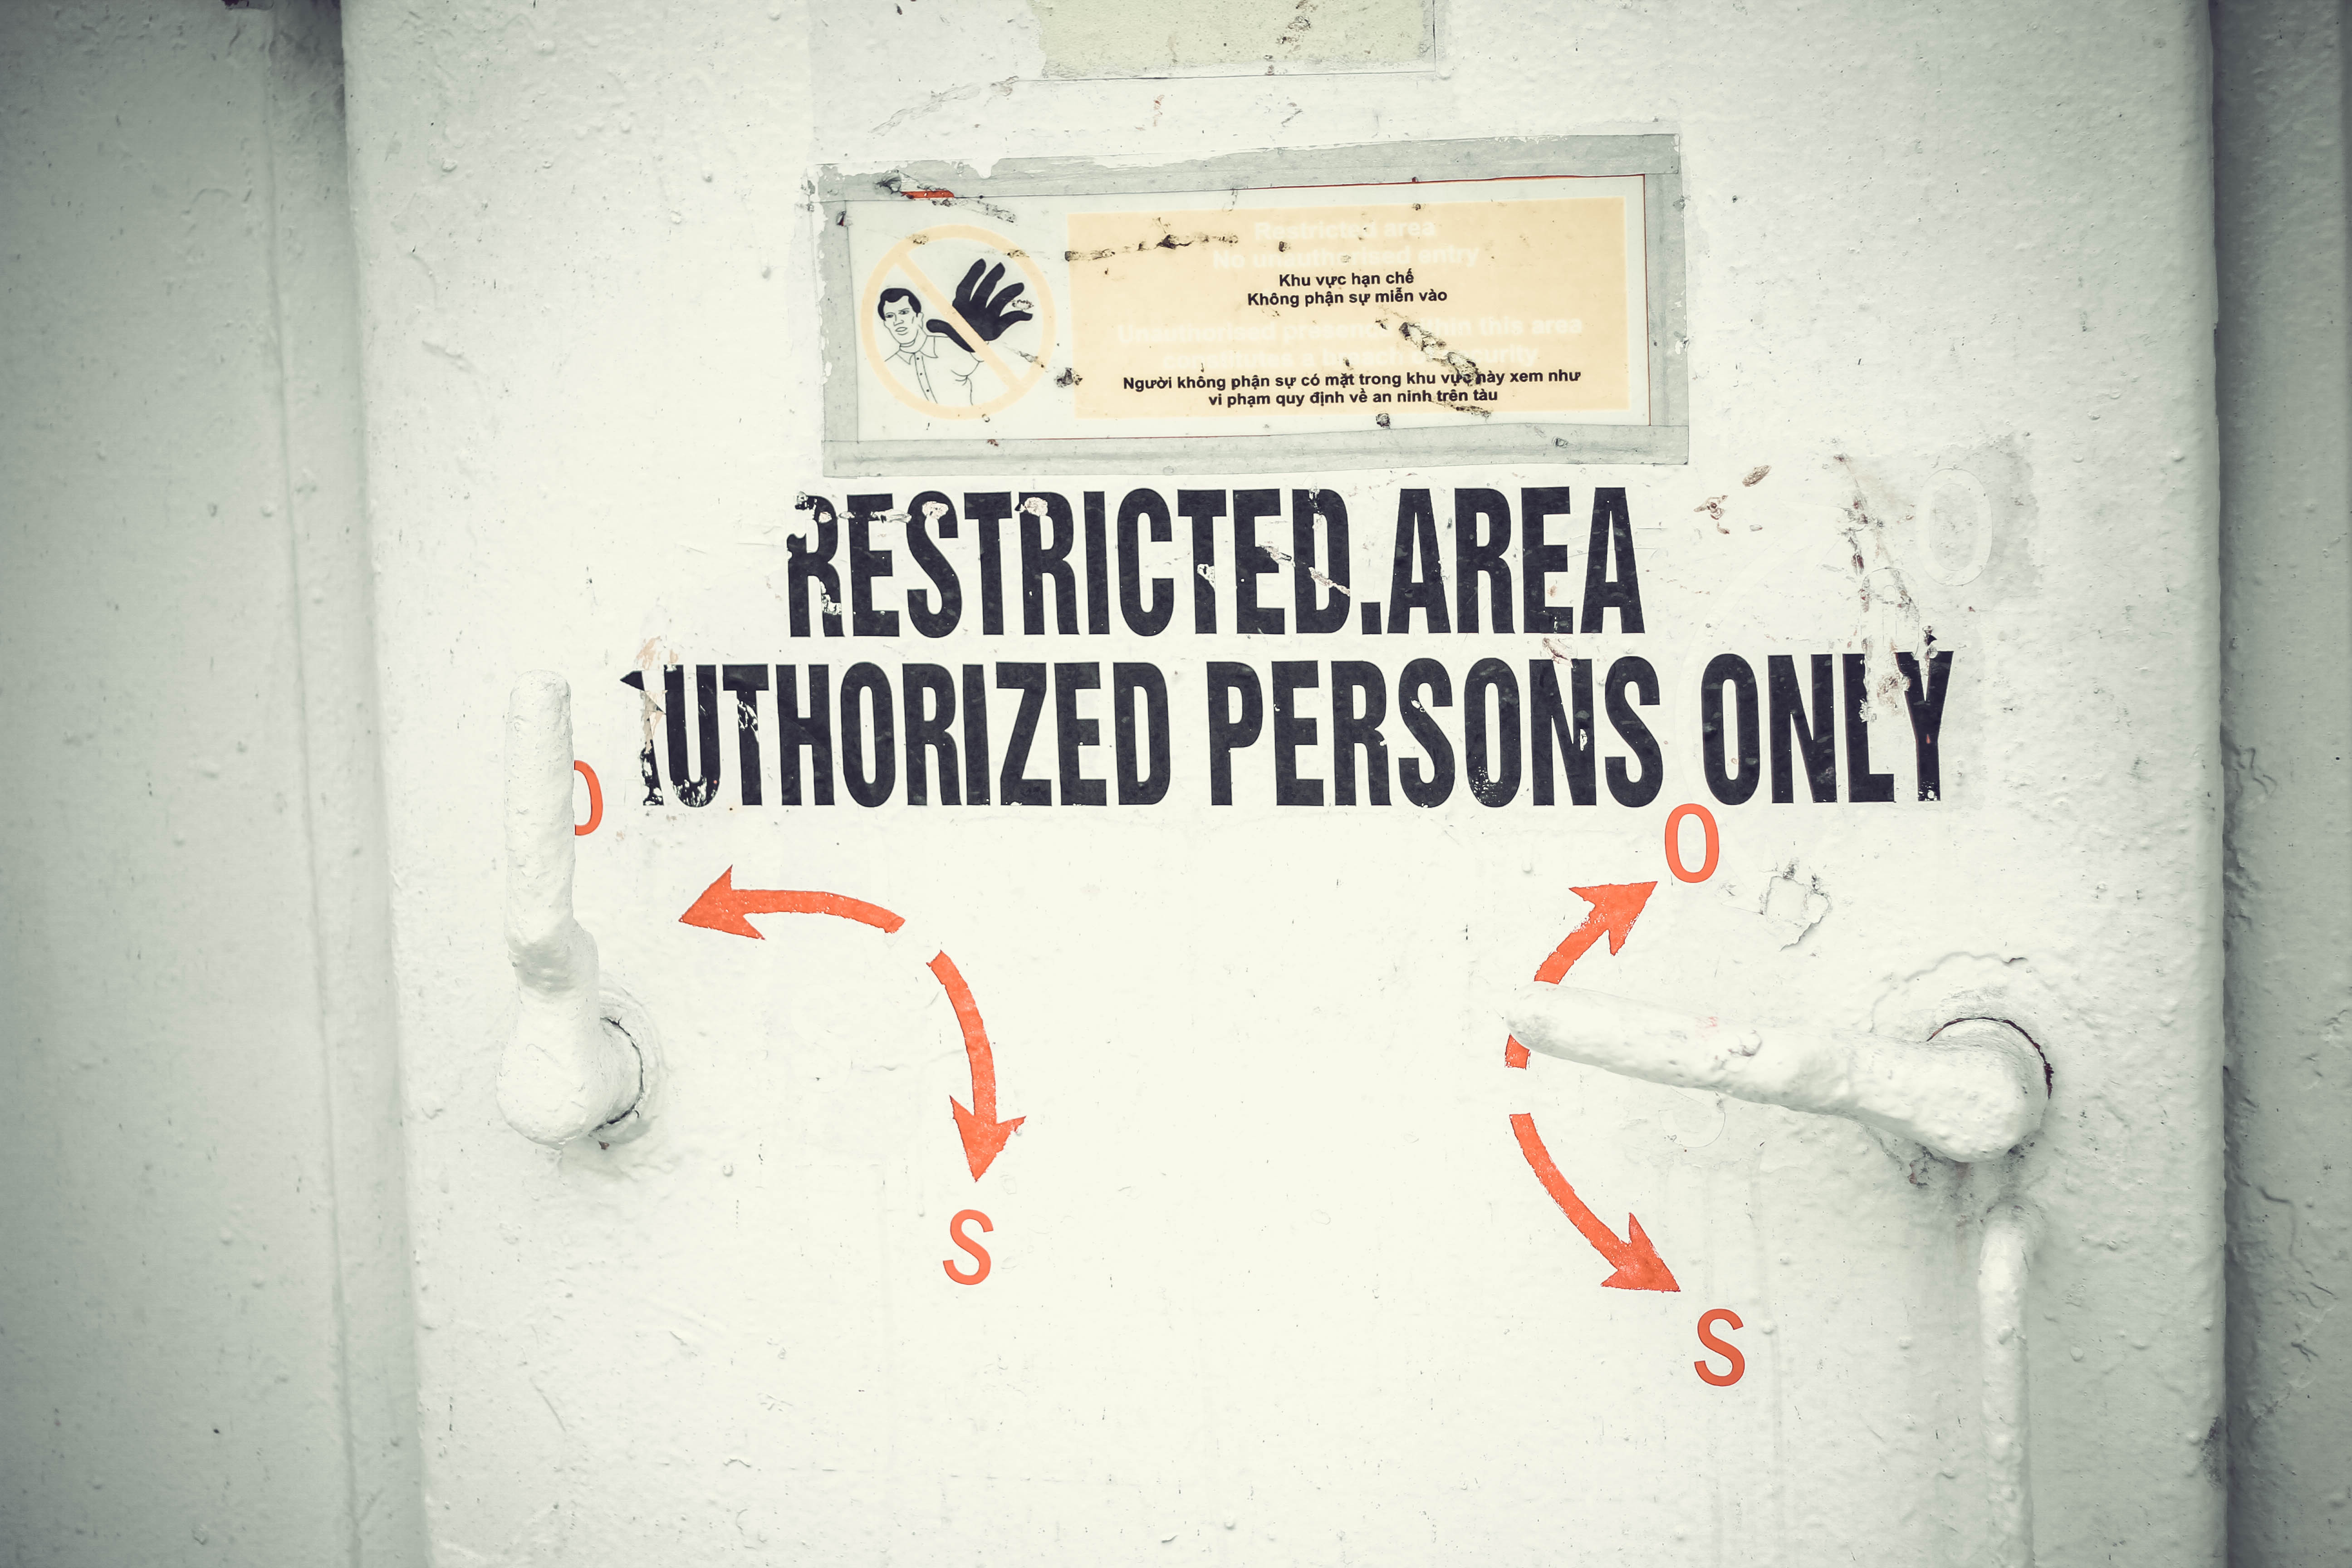
writing, white, number, urban, wall, sign, line, red, color, dirty, business, door, security, font, art, drawing, design, text, words, poster, shape